Gibbon

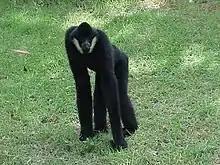
Northern white-cheeked gibbon, "Nomascus leucogenys"

The family is divided into four genera based on their diploid chromosome number: "Hylobates" (44), "Hoolock" (38), "Nomascus" (52), and "Symphalangus" (50). Also, three extinct genera currently are recognised: "Bunopithecus", "Junzi", and "Yuanmoupithecus".